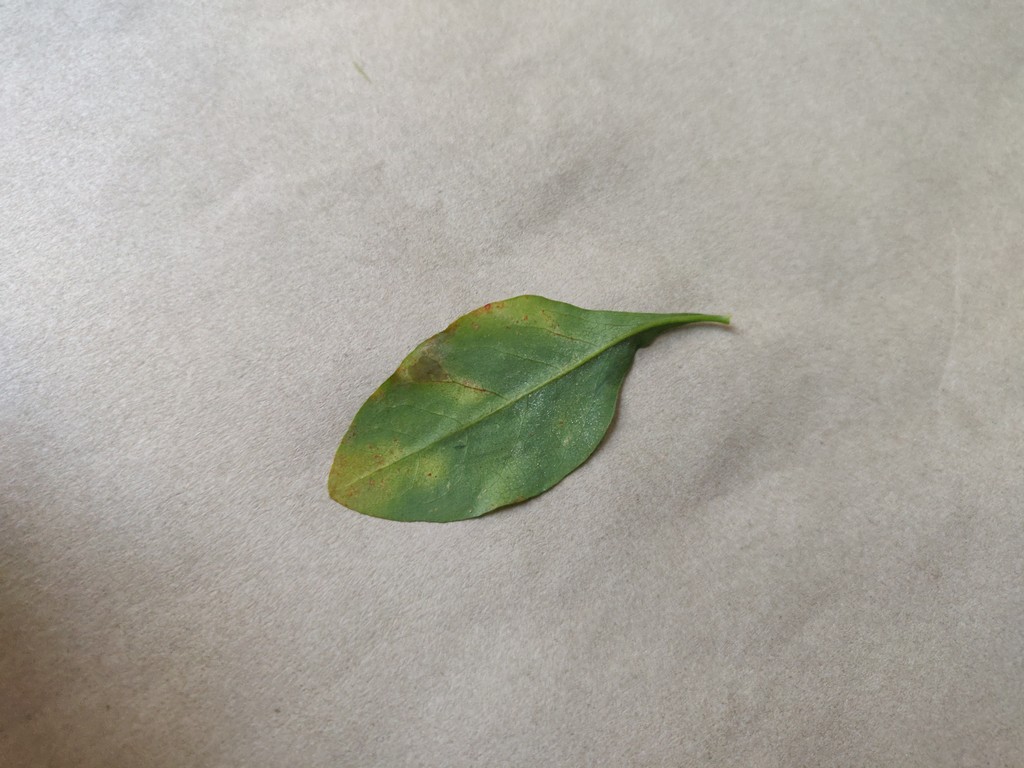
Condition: Unhealthy
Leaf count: single
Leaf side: back